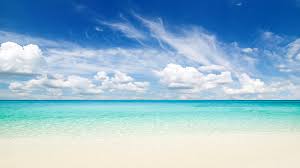
Weather: sun or clear